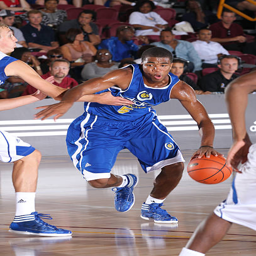
# drives to the paint during the championship game of the nations .